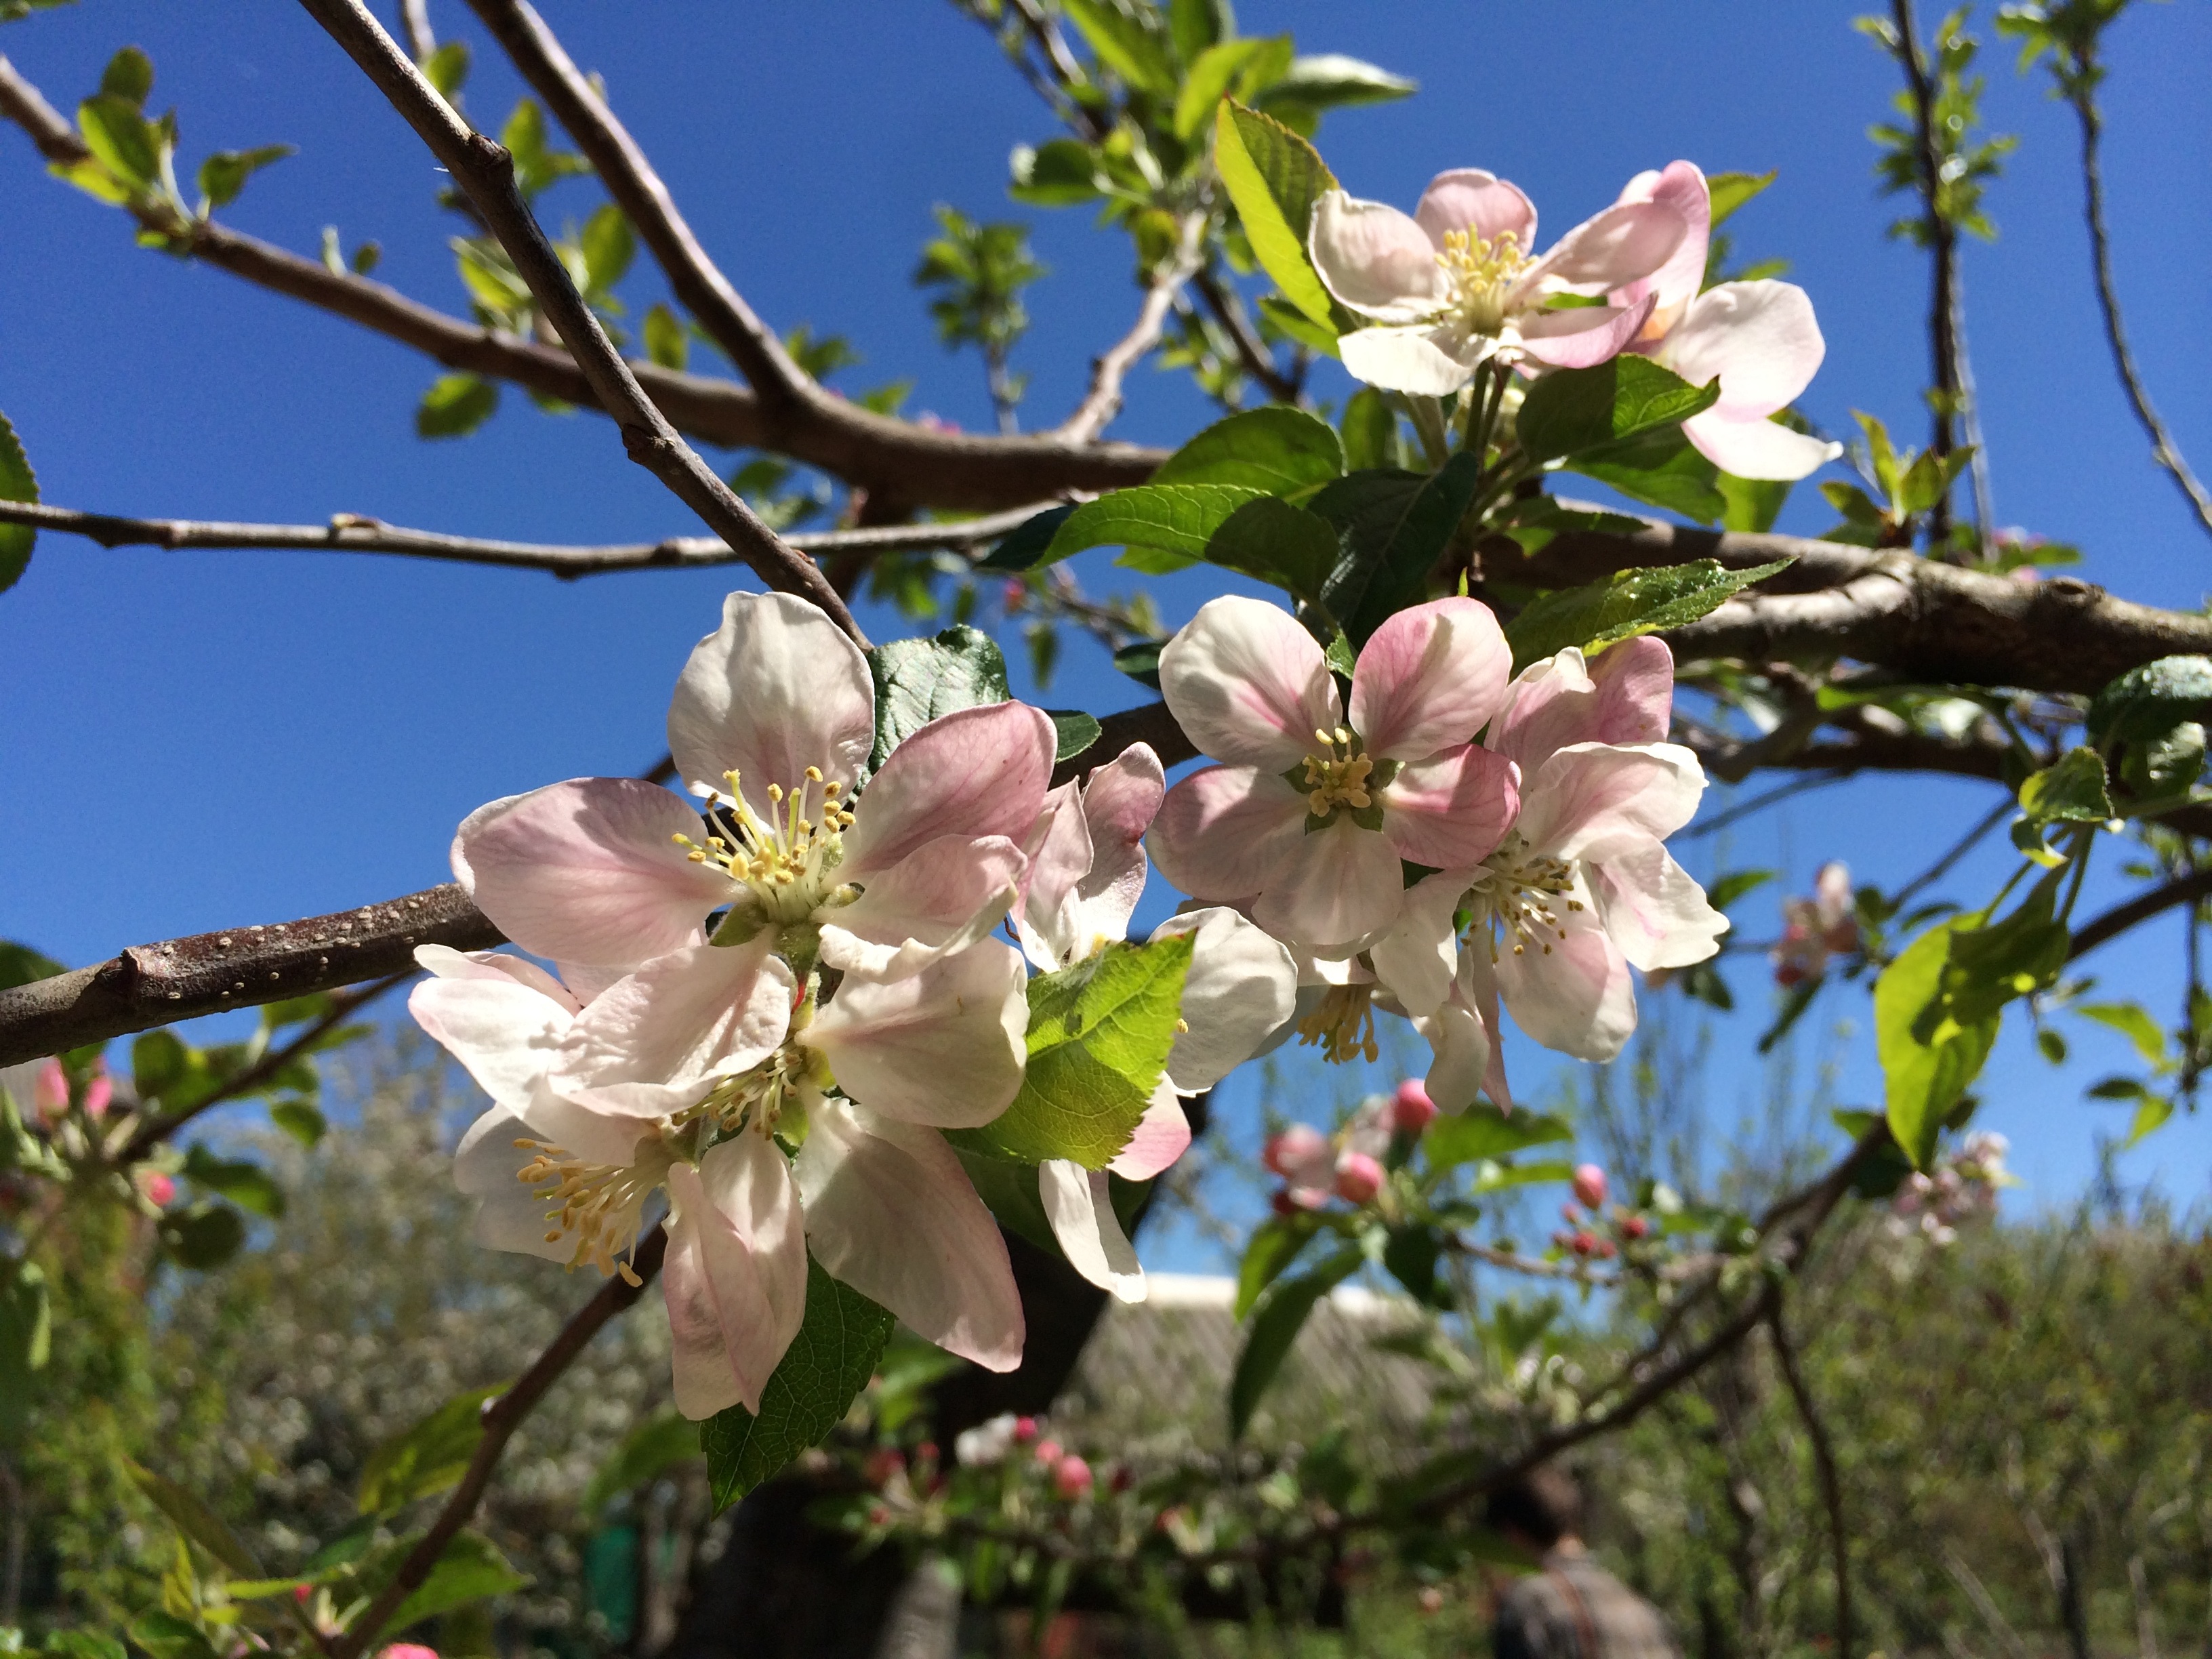
tree, nature, branch, blossom, plant, flower, food, spring, produce, botany, flora, heat, cherry blossom, flowers, apricot, shrub, cherry, flowering plant, rose family, land plant